Tate House (Portland, Maine)

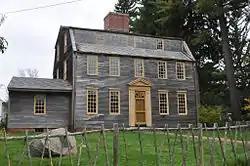
Pictured in 2013

The Tate House is a historic house museum at 1270 Westbrook Street, near the Fore River in the Stroudwater neighborhood of Portland, Maine, United States. The house, one of the oldest in Portland, was built in 1755 for George Tate, a former Royal Navy captain who was sent by a contractor to the Navy to oversee the felling and shipment of trees for use as masts. Because of the house's comparatively remote location relative to downtown Portland, it (along with a number of other homes that make up the Stroudwater Historic District) survived Portland's numerous fires intact. The house was designated a National Historic Landmark as a rare surviving example of a once-common colonial housing form, the clerestory gambrel roof. Since 1935, it has been a museum operated by the National Society of the Colonial Dames.